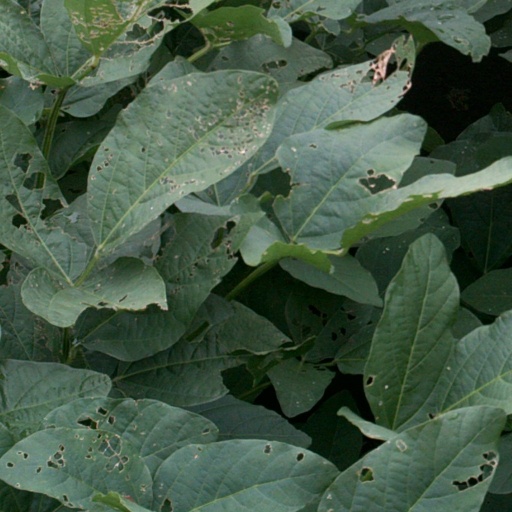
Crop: soybean